Henry Clews Jr.

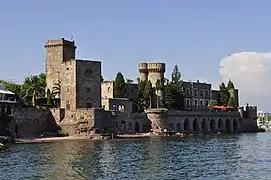
Château de la Napoule, residence of Henry Clews Jr.

Henry Clews Jr. (April 23, 1876 – July 28, 1937) was an American-born artist who moved to France in 1914 in search of greater artistic freedom. He is known for the reconstruction of a Mediterranean waterfront chateau on the French Riviera a few miles west of Cannes, known as the Château de la Napoule, which today is operated by a trust and is open to the public. Together with his American wife, Elsie Whelan Goelet Clews, Clews began rebuilding the medieval fortress in 1918; the couple continued the fantasy-themed construction for the rest of their lives.